Mark Oliver Everett

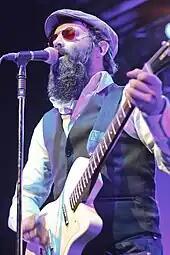
Everett with Eels in 2011

In 1995, Everett formed the band Eels in Los Angeles. Their studio albums include "Beautiful Freak" (1996), "Electro-Shock Blues" (1998), "Daisies of the Galaxy" (2000), "Souljacker" (2001), "Shootenanny!" (2003), "Blinking Lights and Other Revelations" (2005), "Hombre Lobo: 12 Songs of Desire" (2009), "End Times" (2010), "Tomorrow Morning" (2010), "Wonderful, Glorious" (2013), "The Cautionary Tales of Mark Oliver Everett" (2014), "The Deconstruction" (2018), "Earth to Dora" (2020), "Extreme Witchcraft" (2022), and "Eels Time!" (2024). "Hombre Lobo", "End Times" and "Tomorrow Morning" form a trilogy, focusing on "lust, loss and redemption".